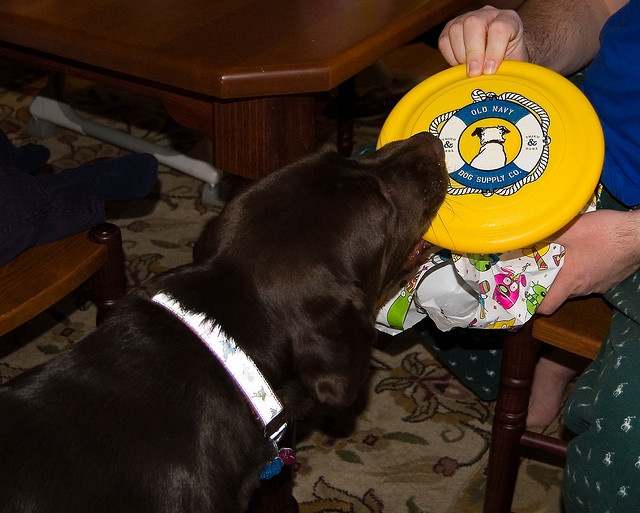
A black dog biting a yellow disc a person is holding.
A dog playing with a person with a frisbee.
A person sitting in a chair next to a table holding a frisbee that is being bitten by a dog.
A person holding a frisbee as a dog bites into it.
A dog grabbing a Frisbee with its mouth.